Ninette (opera)

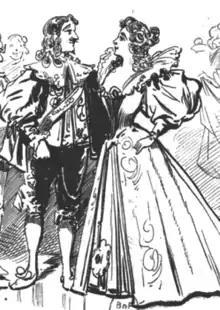
Albert-Alexandre Piccaluga and Germaine Gallois as Cyrano and Ninon, 1896

Ninette is an opéra comique in three acts, with music by Charles Lecocq and words by Charles Clairville Jr, Eugène Hubert, G. Lebeaut and Ch. de Trogoff. It was first performed at the Théâtre des Bouffes-Parisiens, Paris, on 28 February 1896.